Pierre-Olivier Joseph

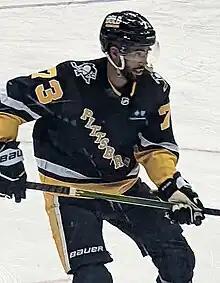

On June 29, 2019, Joseph was traded by the Coyotes, along with Alex Galchenyuk, to the Pittsburgh Penguins in exchange for Phil Kessel, Dane Birks, and a fourth-round pick in the 2021 NHL entry draft. He continued to work on his weight during the 2019 off-season and gained 10 pounds before entering his first professional season with the Wilkes-Barre/Scranton Penguins in the American Hockey League (AHL). As a result of his training, which included working with his brother and trainer in Tampa Bay, Joseph went from 165 pounds to 175 pounds before training camp. However, six games into his rookie season, he suffered a bought of mononucleosis and missed over a month to recover. Upon returning to the Penguins' lineup, he recorded two points in 11 games despite losing the 10 pounds he gained over the offseason. In response to his weight, coach Mike Vellucci said: "the organization has ways of measuring a player's actual strength in different areas."